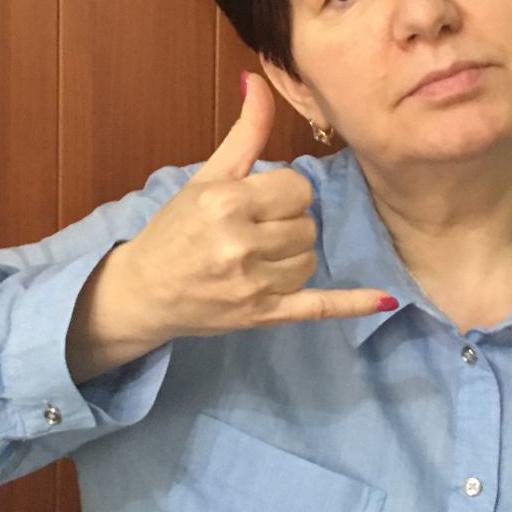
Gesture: call